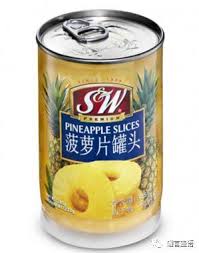
Waste category: metal